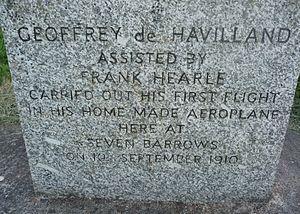
Geoffrey de Havilland est un industriel britannique qui créa la De Havilland Aircraft Company en 1920. Lui-même ingénieur et pilote, il conçut de nombreux prototypes d'avions dont le De Havilland Comet, premier avion commercial à réaction.